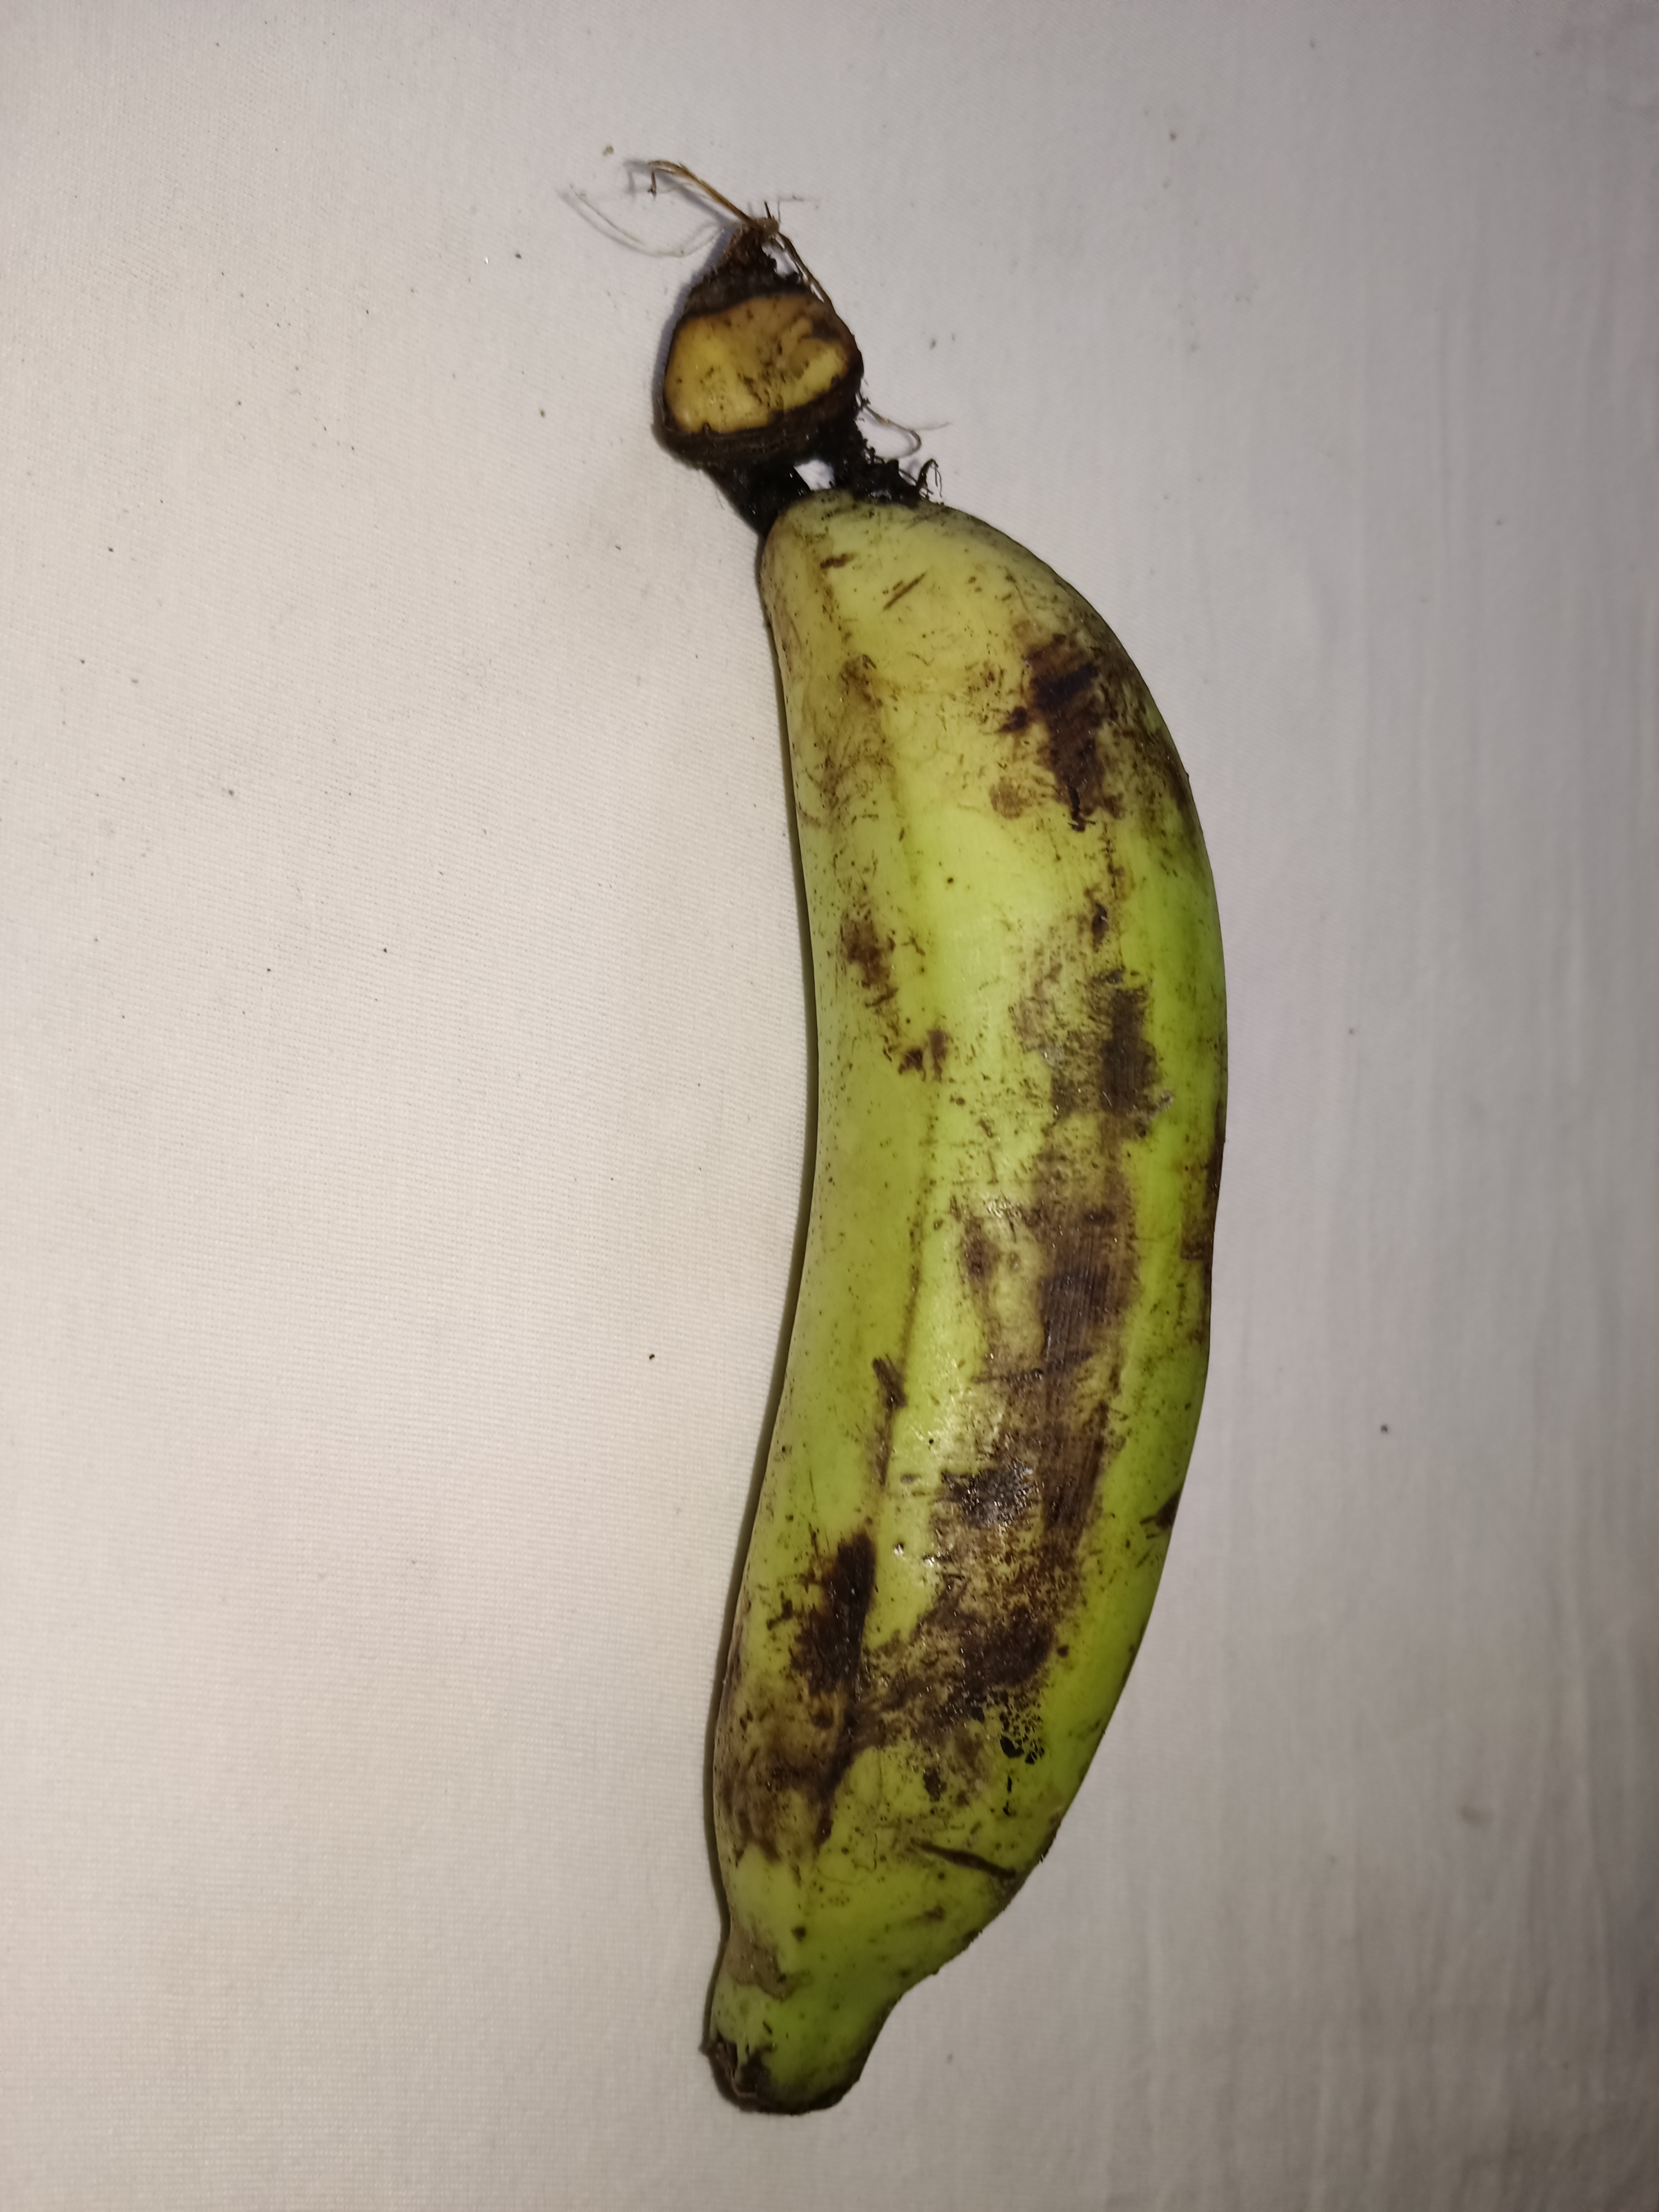
Banana variety: Shagor